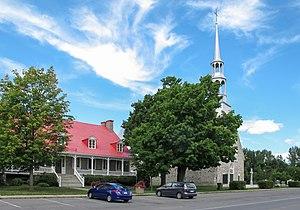
Presbytère et Église Sainte Marguerite-de-Blairfindie
L'église Sainte-Marguerite-de-Blairfindie est un lieu de culte catholique situé à Saint-Jean-sur-Richelieu, province de Québec. Elle a été construite en 1800-1801 dans la plus ancienne paroisse du Haut-Richelieu fondée en 1782 et nommée Sainte Marguerite de Blairfindie. Ce bien est classé Immeuble patrimonial depuis le 3 janvier 1957 et l'église bénéficie d'une aire de protection depuis le 3 mai 1976.